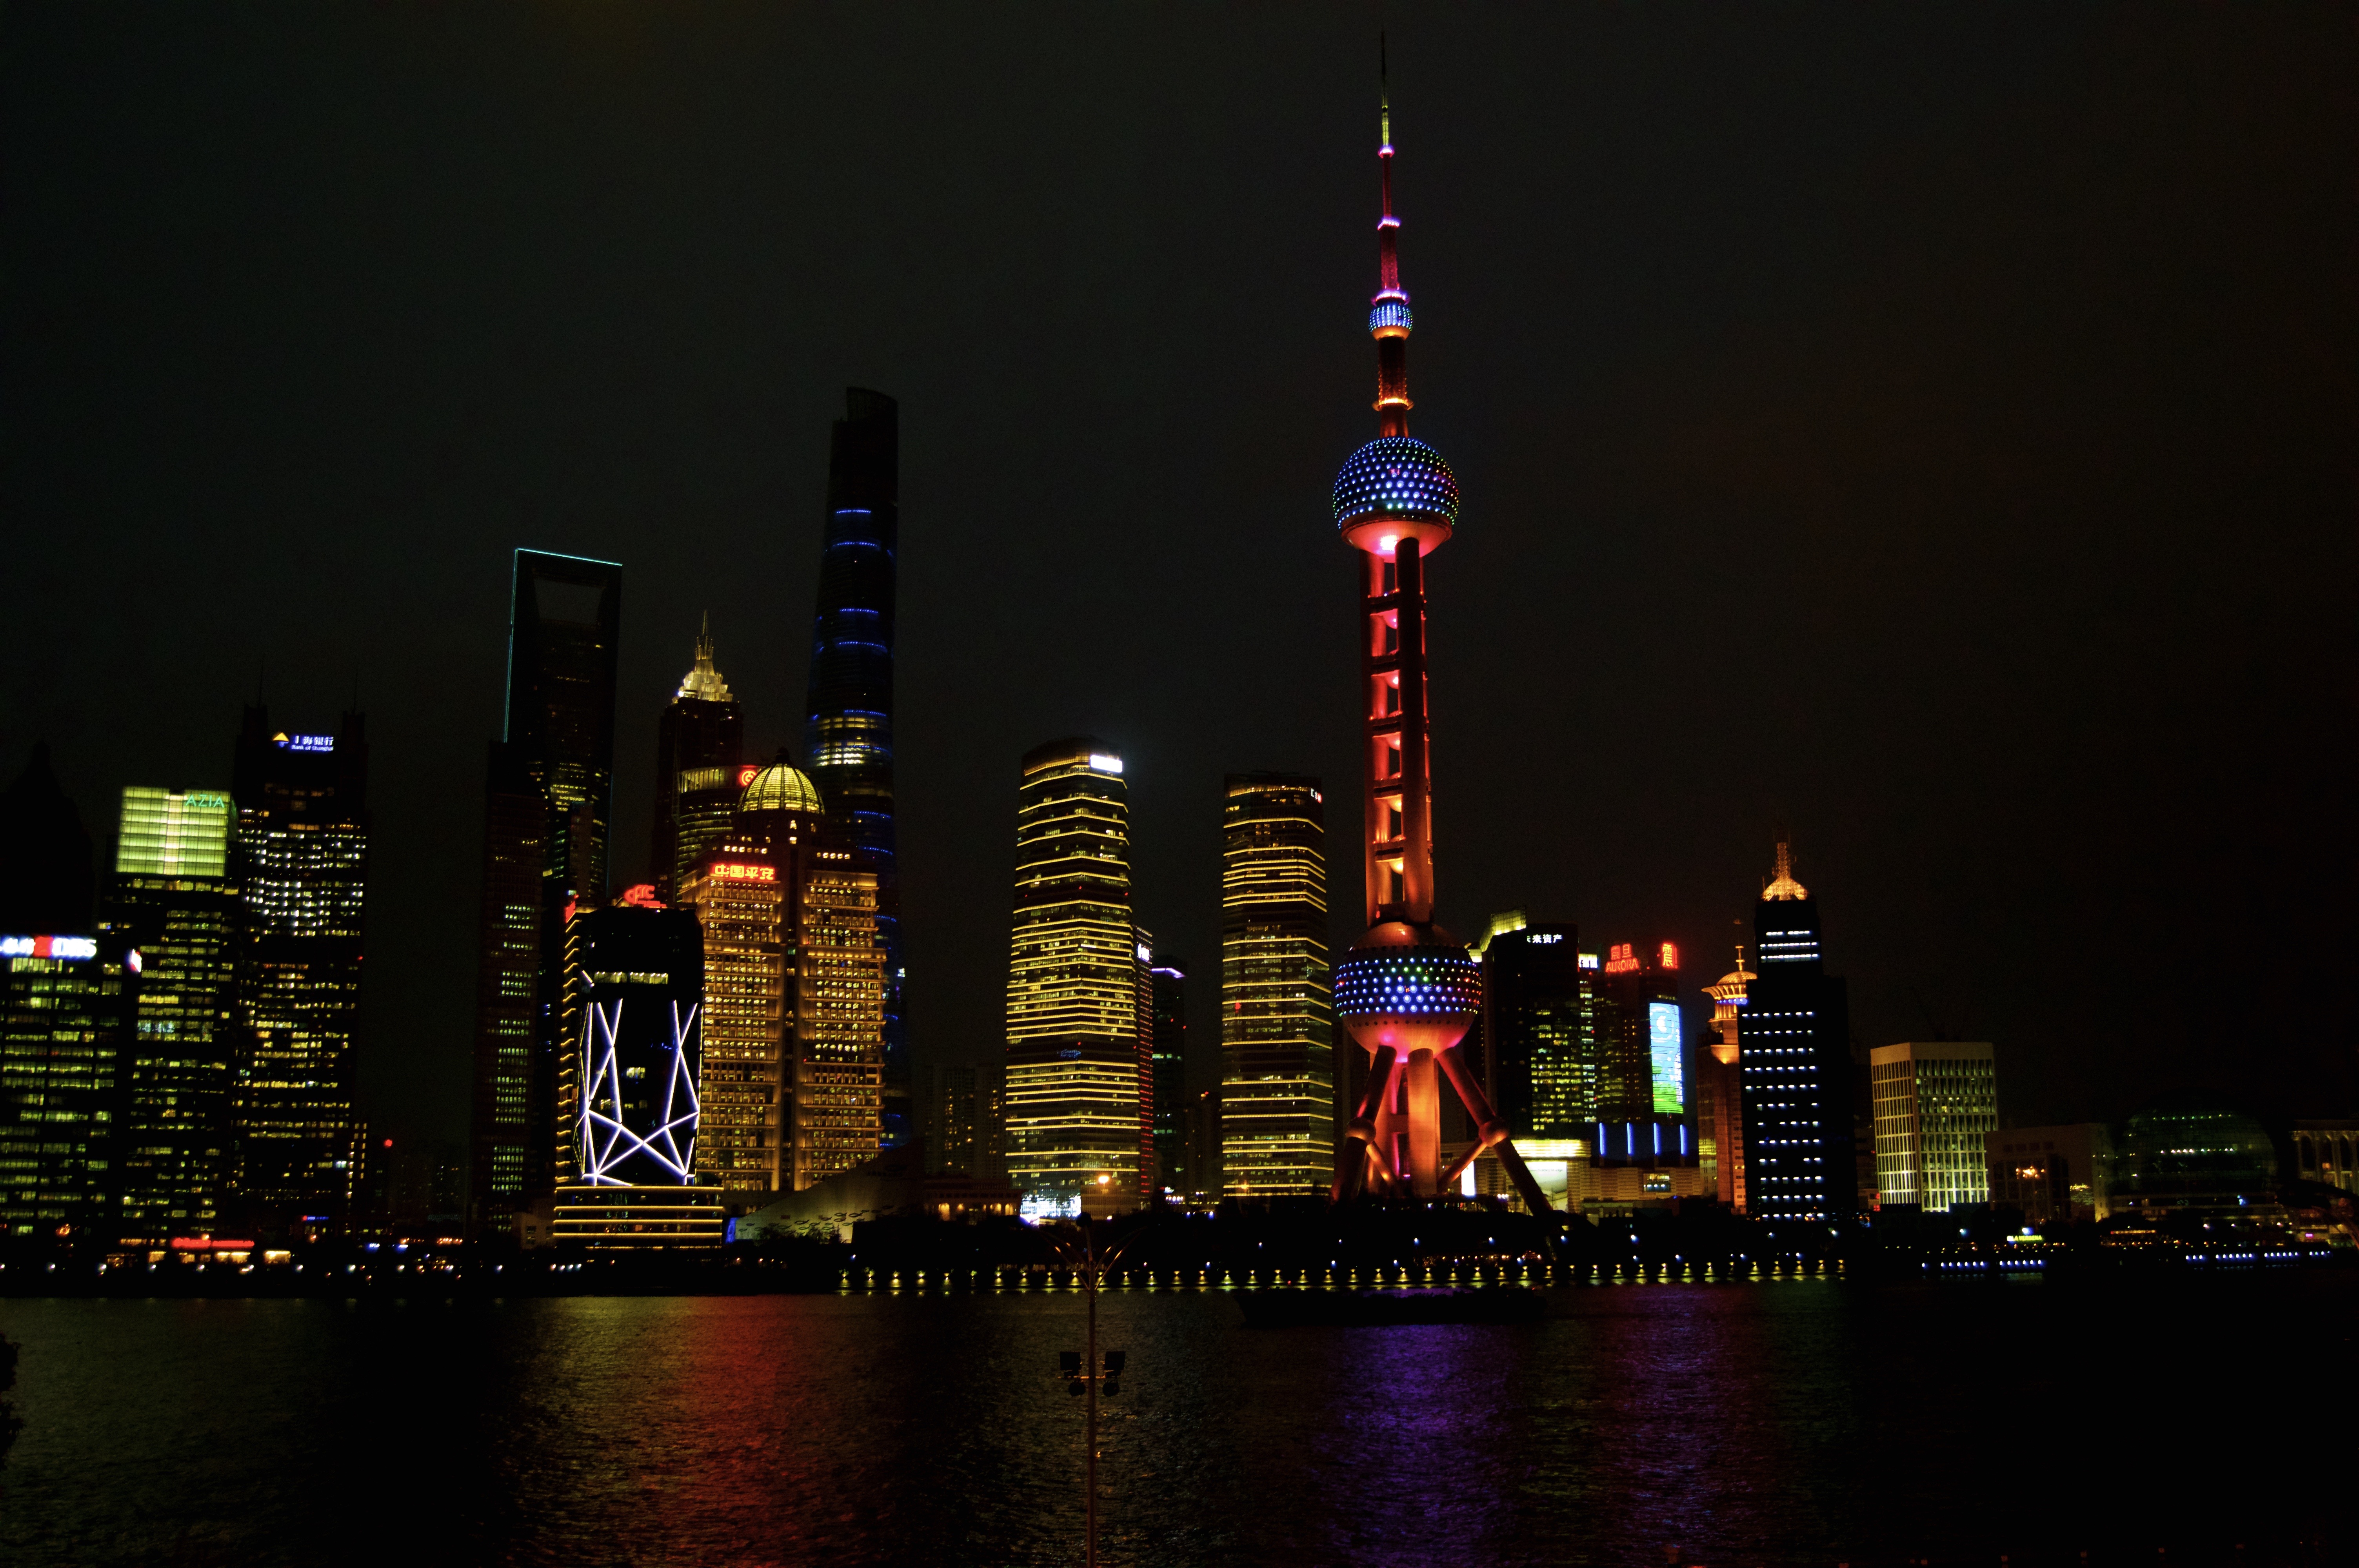
horizon, skyline, night, city, skyscraper, cityscape, downtown, dusk, evening, reflection, tower, landmark, modern architecture, lights, shanghai, china, metropolis, urban area, geographical feature, human settlement, metropolitan area